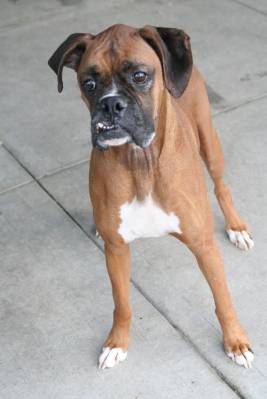
Label: dog